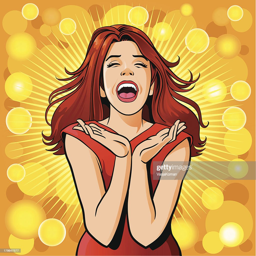
illustration of a happy lady with palms facing up